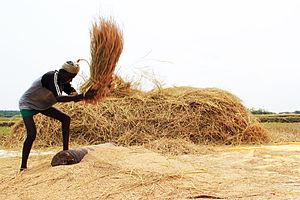
Chaubage des céréales.